Climeworks

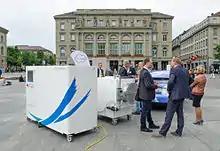
Climeworks equipment displayed in 2015 on Bundesplatz in Bern

Climeworks was founded in 2009 by the mechanical engineers Jan Wurzbacher and Christoph Gebald, who lead the company as co-CEOs. During their PhDs at the ETH Zurich, the two founders conducted research on direct air capture technology to remove carbon dioxide from the air. Based on that scientific research, Climeworks was founded as a spin-off from ETH Zurich.